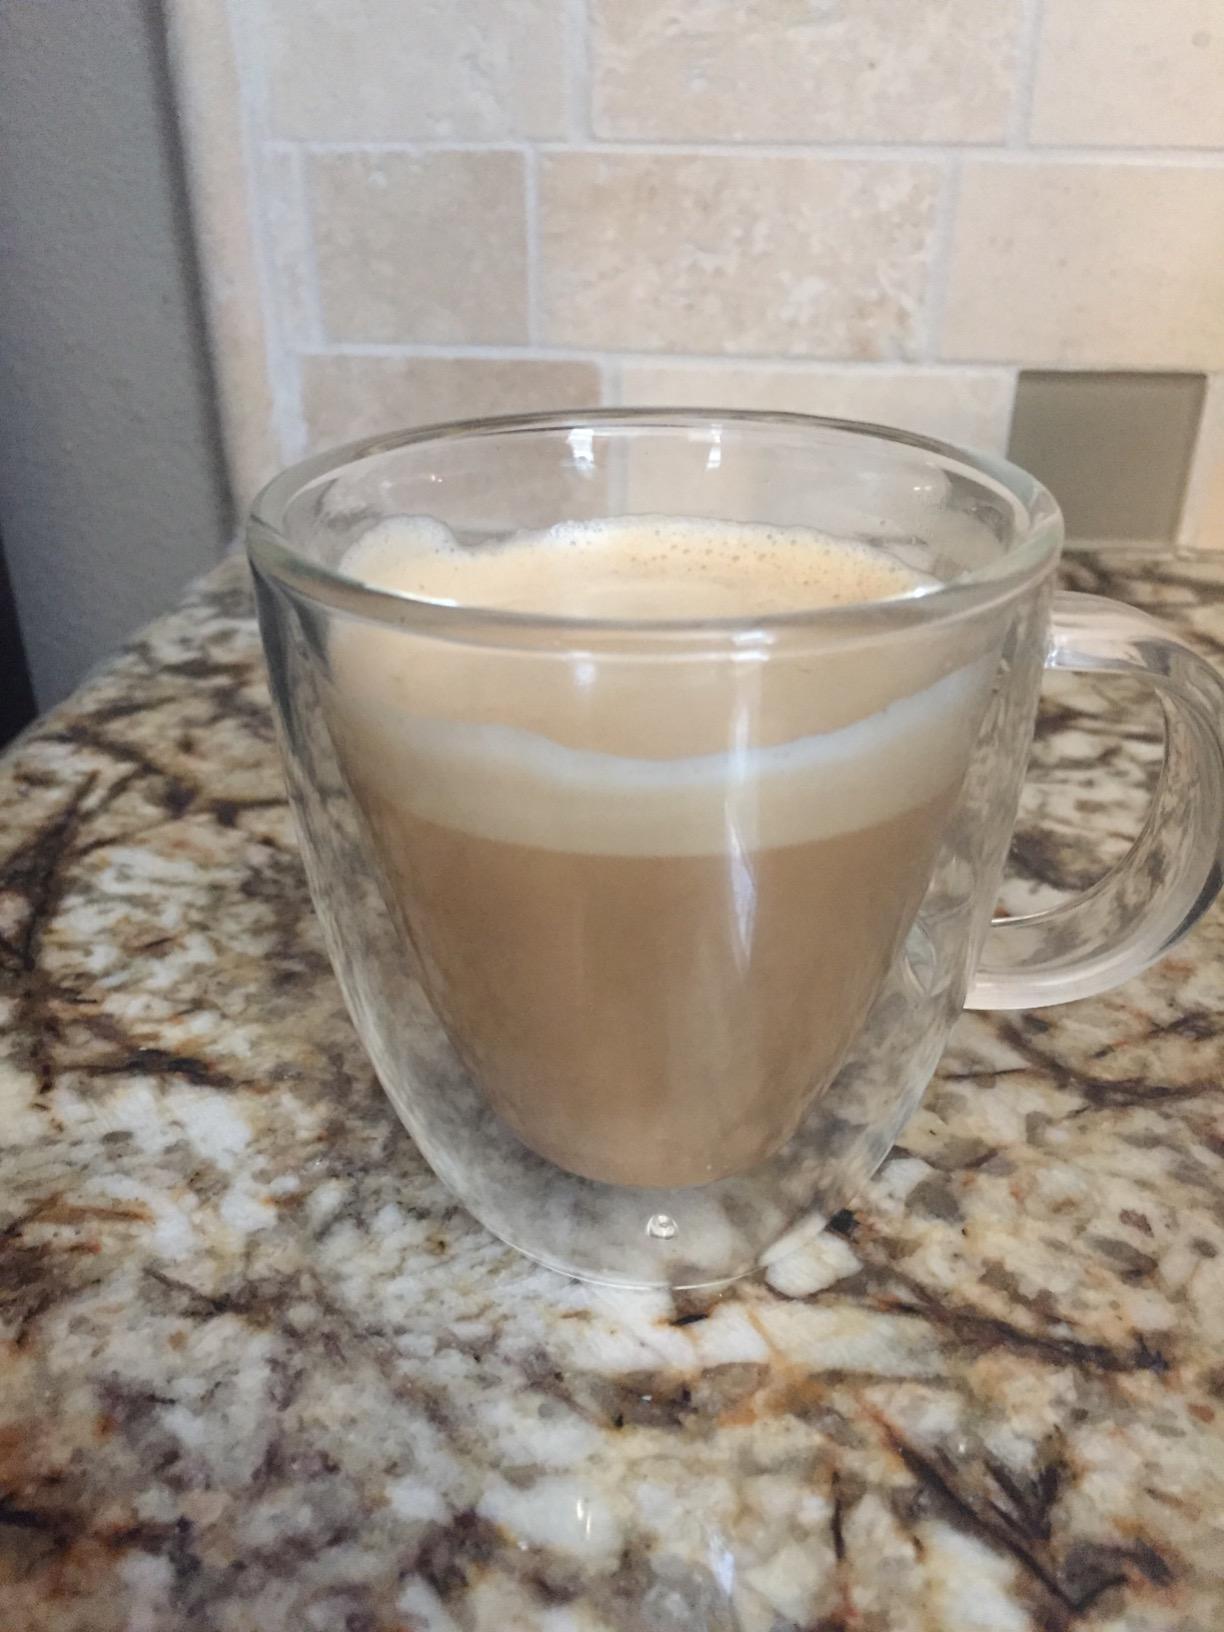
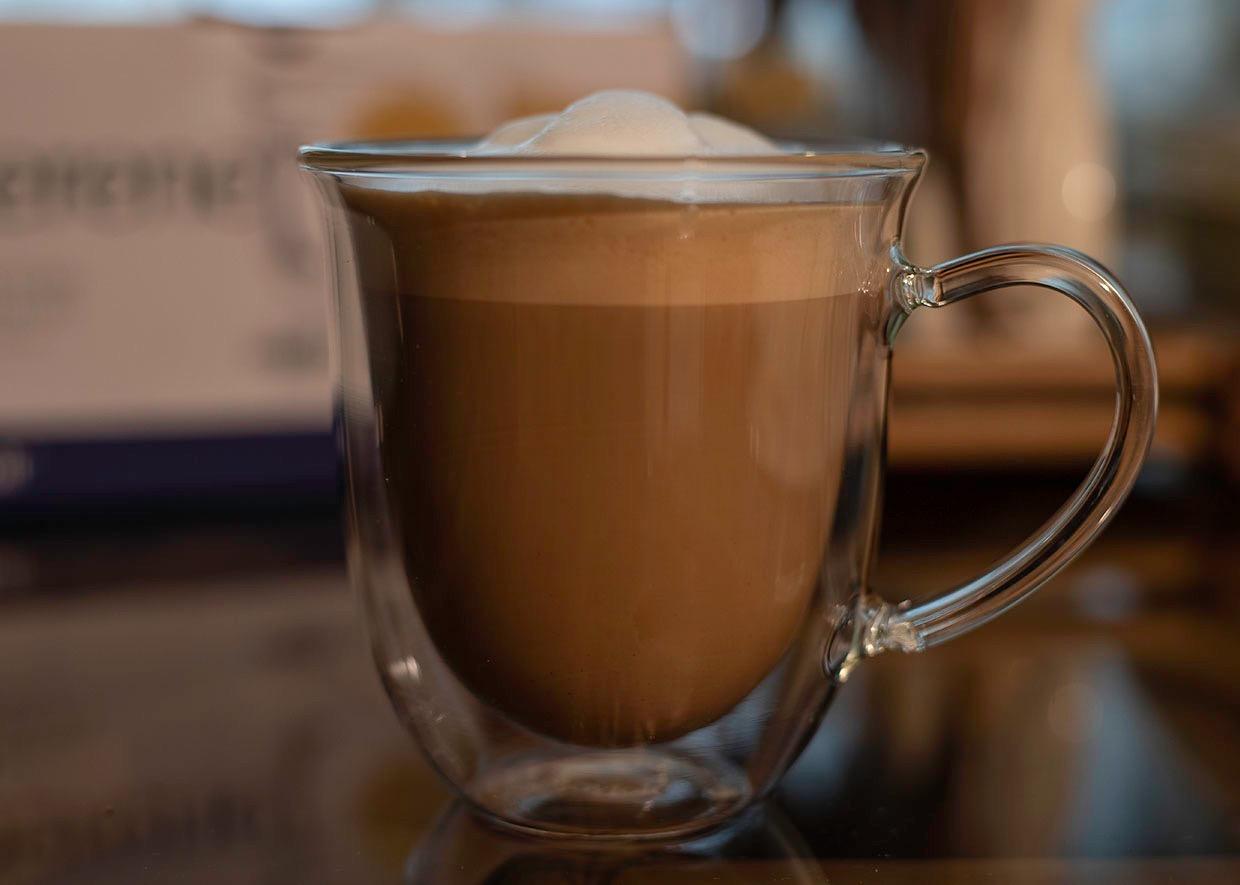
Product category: items_mug
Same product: no